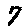
Label: 7